Santa Fe 3759

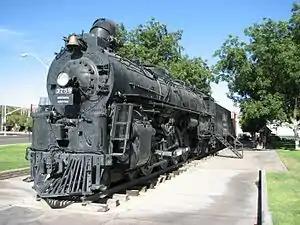
Santa Fe No. 3759 on static display at Locomotive Park in 2007

Atchison, Topeka and Santa Fe 3759 is a 3751 class 4-8-4 "Northern" type steam locomotive built by the Baldwin Locomotive Works in 1928. It is on display in Locomotive Park, located between Andy Devine Avenue and Beale Street in Kingman, Arizona. The park was established in August 1957 with AT&SF 3759 donated to the City of Kingman in recognition of Kingman's history with the railroad. The locomotive is termed a Mountain type on the nearby information plaque, and also in the city's descriptive material which is correct for the Santa Fe. ATSF 4-8-4s were referenced in documentation as type "Heavy Mountain", "New Mountain" or "Mountain 4-wheel trailer."